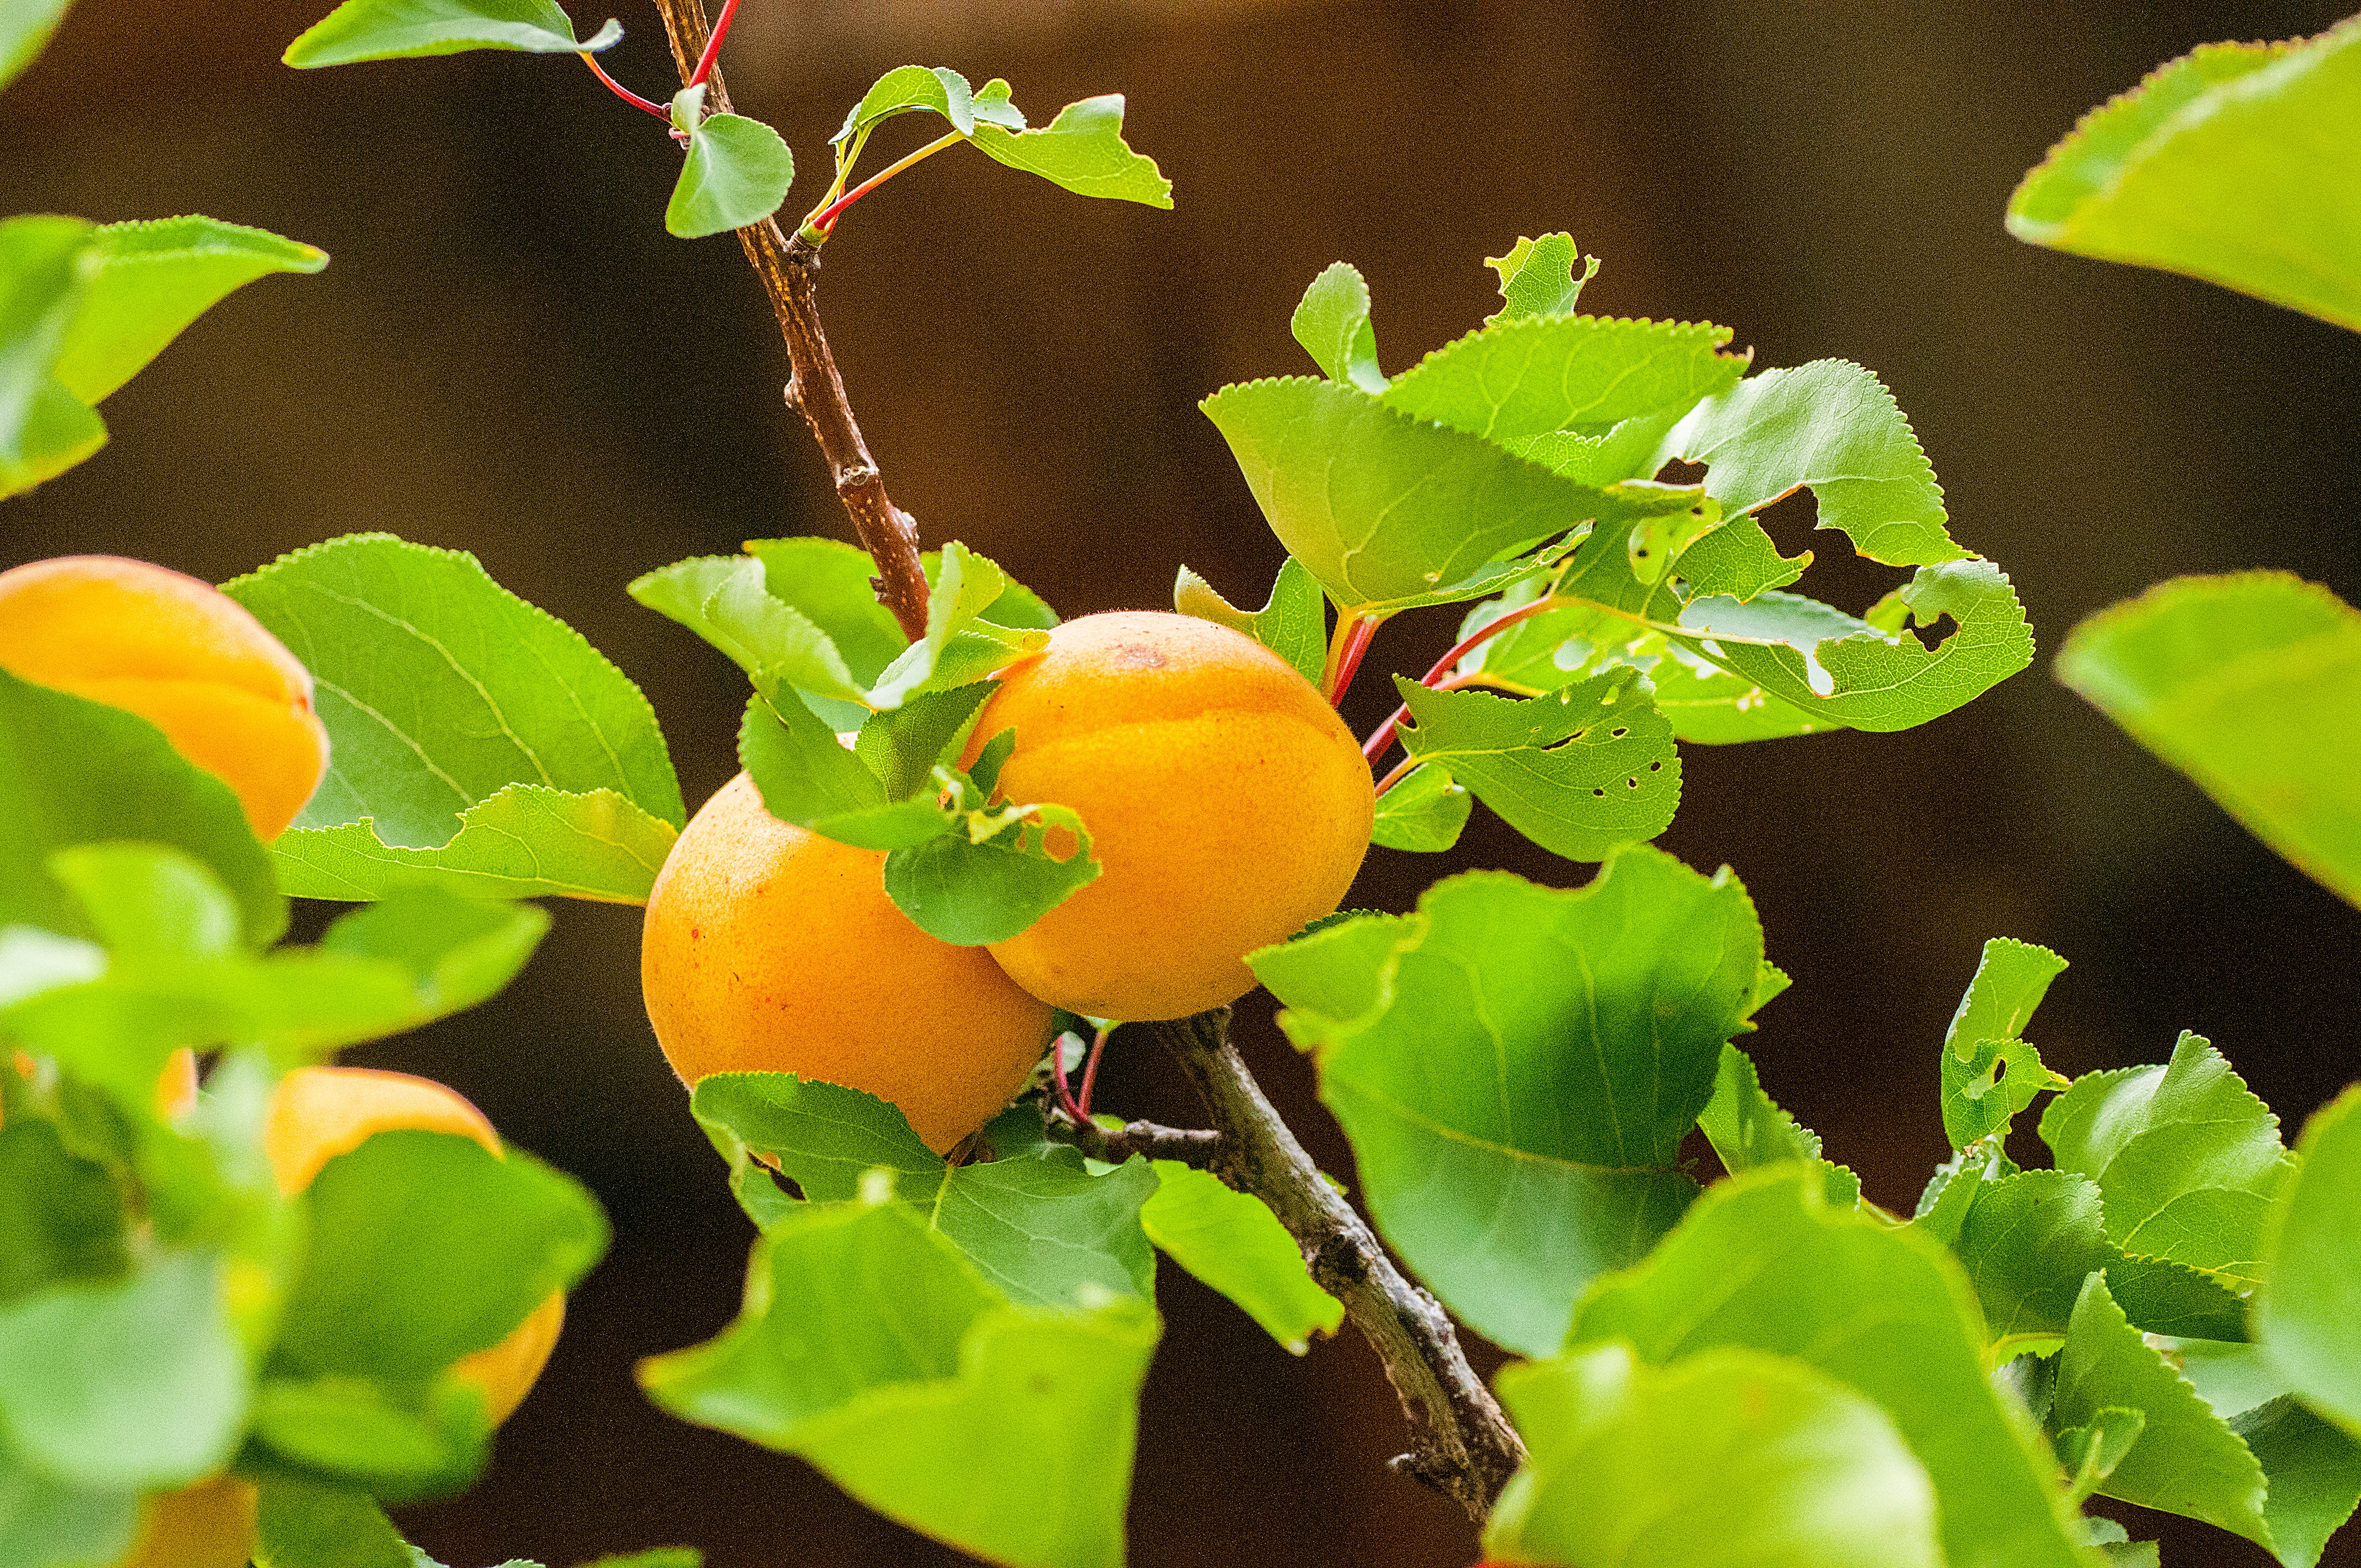
tree, nature, branch, plant, fruit, sweet, sunlight, leaf, flower, summer, orange, food, green, produce, autumn, botany, two, yellow, healthy, flora, delicious, apricot, shrub, fruits, pair, vitamins, macro photography, flowering plant, maidenhair tree, fruity, woody plant, land plant